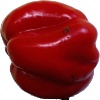
Label: Pepper Red 1